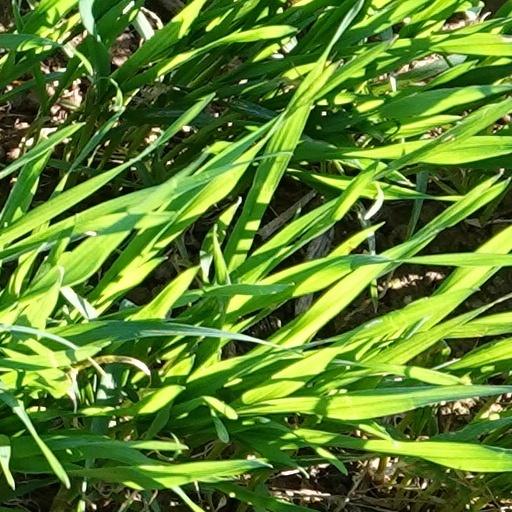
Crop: wheat